Charles Chatworthy Wood Taylor

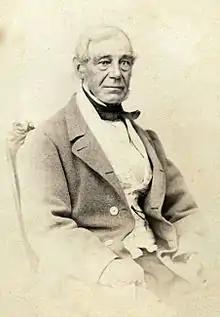
Portrait of Charles C. Wood Taylor

Charles Chatworthy Wood Taylor, known in Chile as Carlos Wood, (25 April 1792 – 19 February 1856) was a British painter, engineer, mariner, and military officer.